Supercomputer

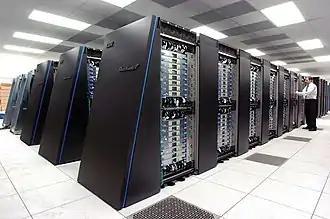
The Blue Gene/P supercomputer "Intrepid" at Argonne National Laboratory (pictured 2007) runs 164,000 processor cores using normal data center air conditioning, grouped in 40 racks/cabinets connected by a high-speed 3D torus network.

A supercomputer is a type of computer with a high level of performance as compared to a general-purpose computer. The performance of a supercomputer is commonly measured in floating-point operations per second (FLOPS) instead of million instructions per second (MIPS). Since 2022, exascale supercomputers have existed which can perform over 10 FLOPS. For comparison, a desktop computer has performance in the range of hundreds of gigaFLOPS (10) to tens of teraFLOPS (10). Since November 2017, all of the world's fastest 500 supercomputers run on Linux-based operating systems. Additional research is being conducted in the United States, the European Union, Taiwan, Japan, and China to build faster, more powerful and technologically superior exascale supercomputers.